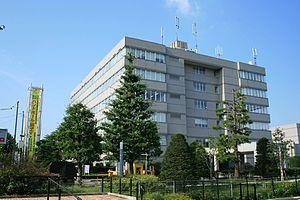
Wakō est une ville située dans la préfecture de Saitama, au Japon.